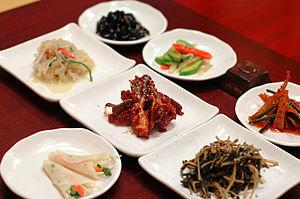
Un ensemble de Banchan, petit plat d'accompagnement dans la cuisine coréenne.